Canon Row

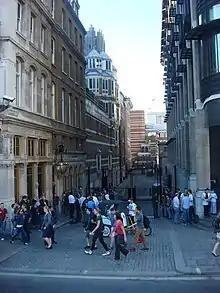
Canon Row in 2009

Canon Row is a historic street in the City of Westminster in London. It is best known as the location of Canon Row Police Station.